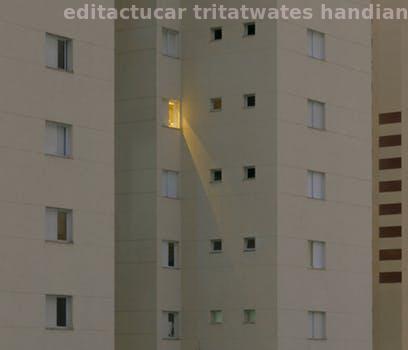
Label: Watermark